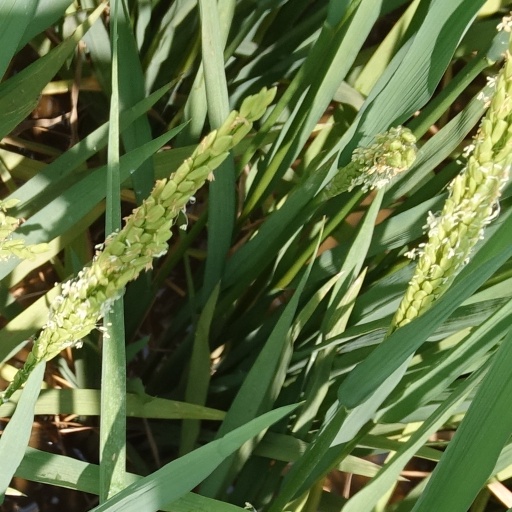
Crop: rice